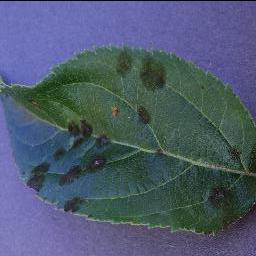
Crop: apple
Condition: scab